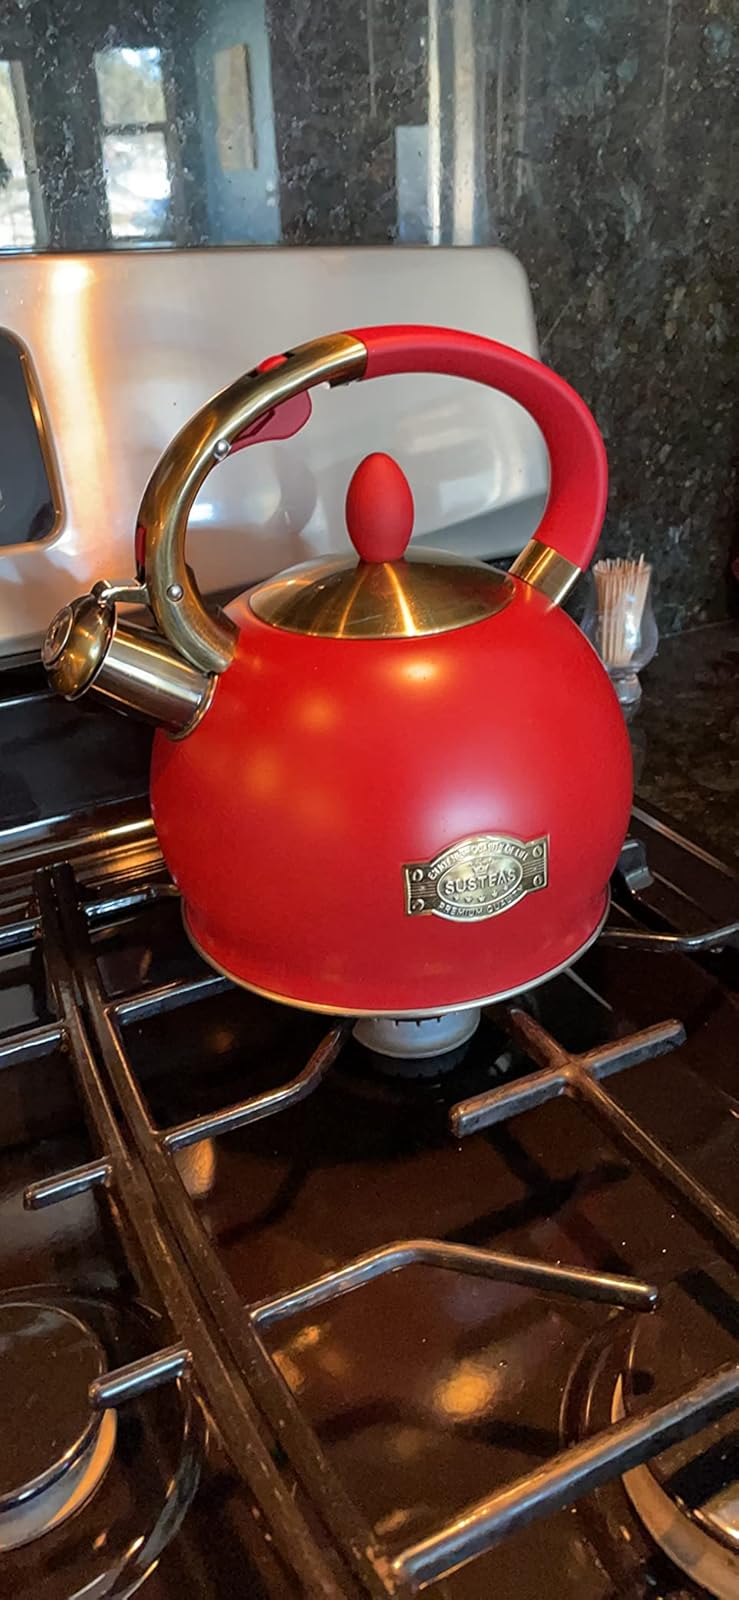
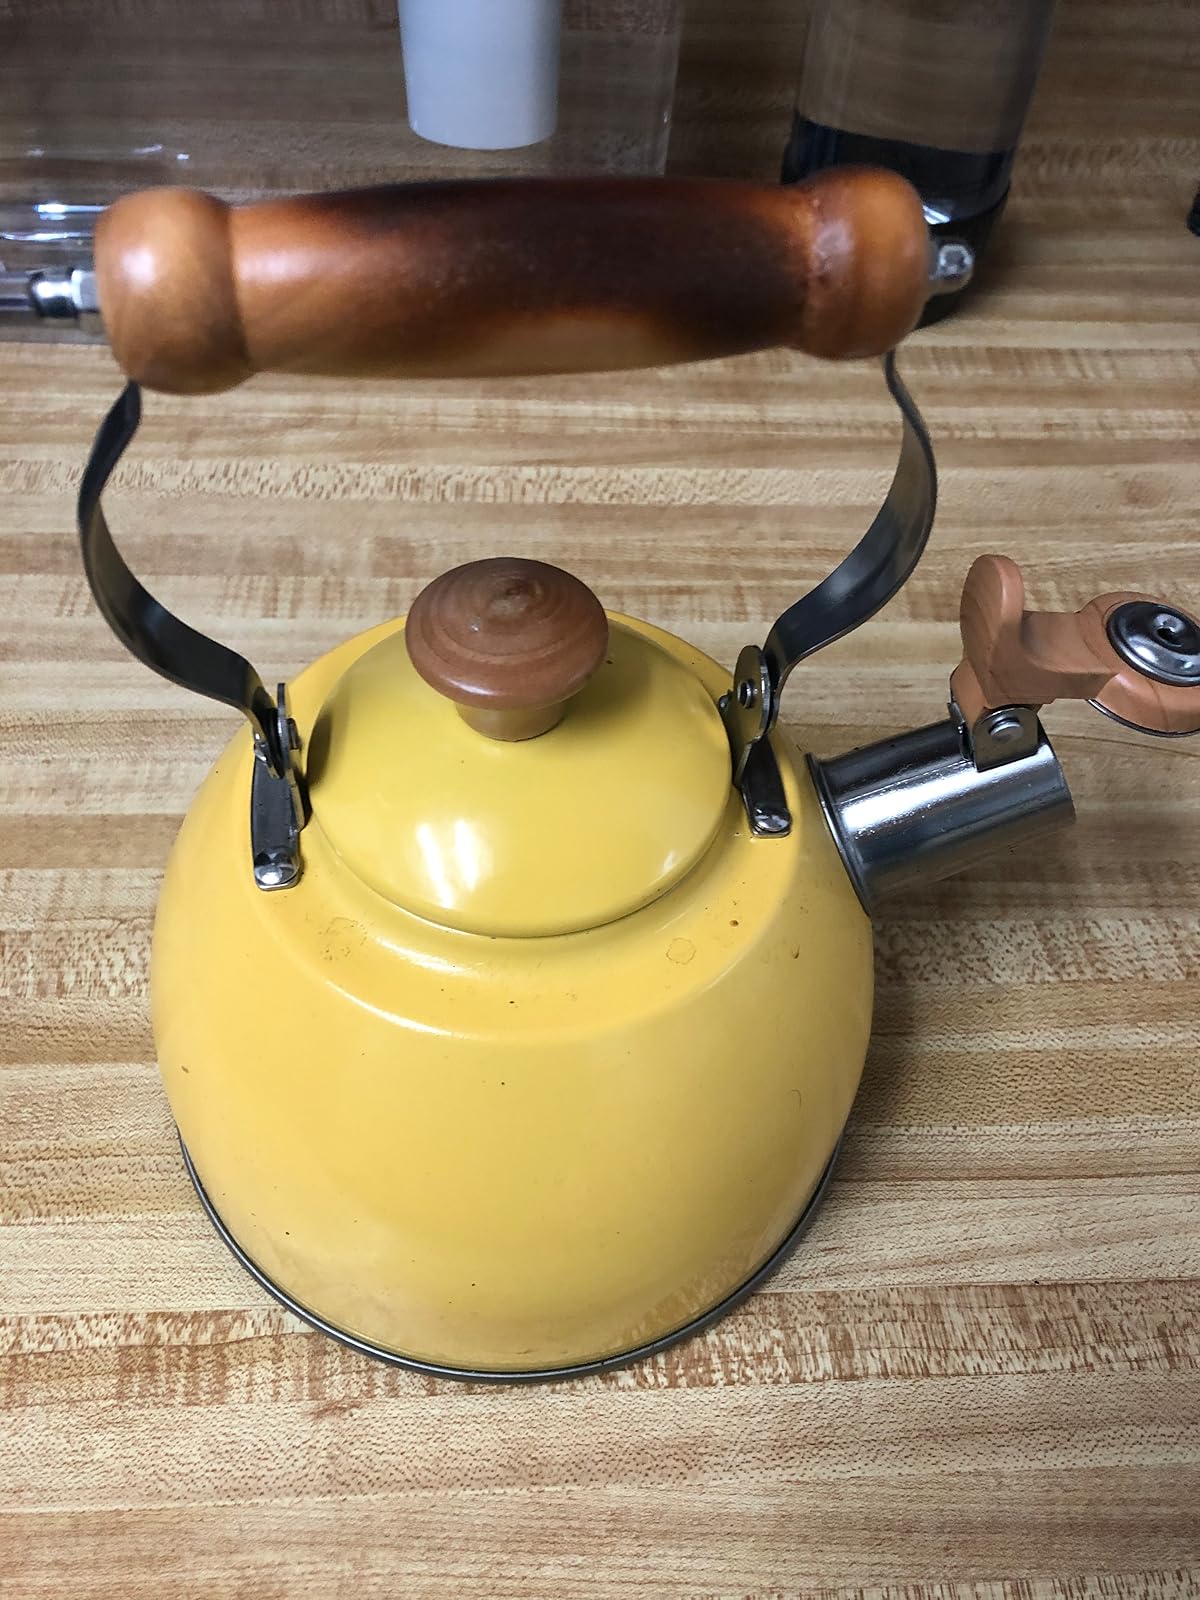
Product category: items_kettle
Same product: no